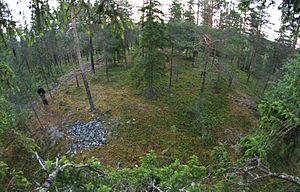
Une église de géant ou église du bruit est une grande construction de pierre datant de l'âge de pierre que l'on peut trouver en Ostrobotnie et sur les côtes septentrionales de la Baie de Botnie.
Cet article liste des églises de géant.